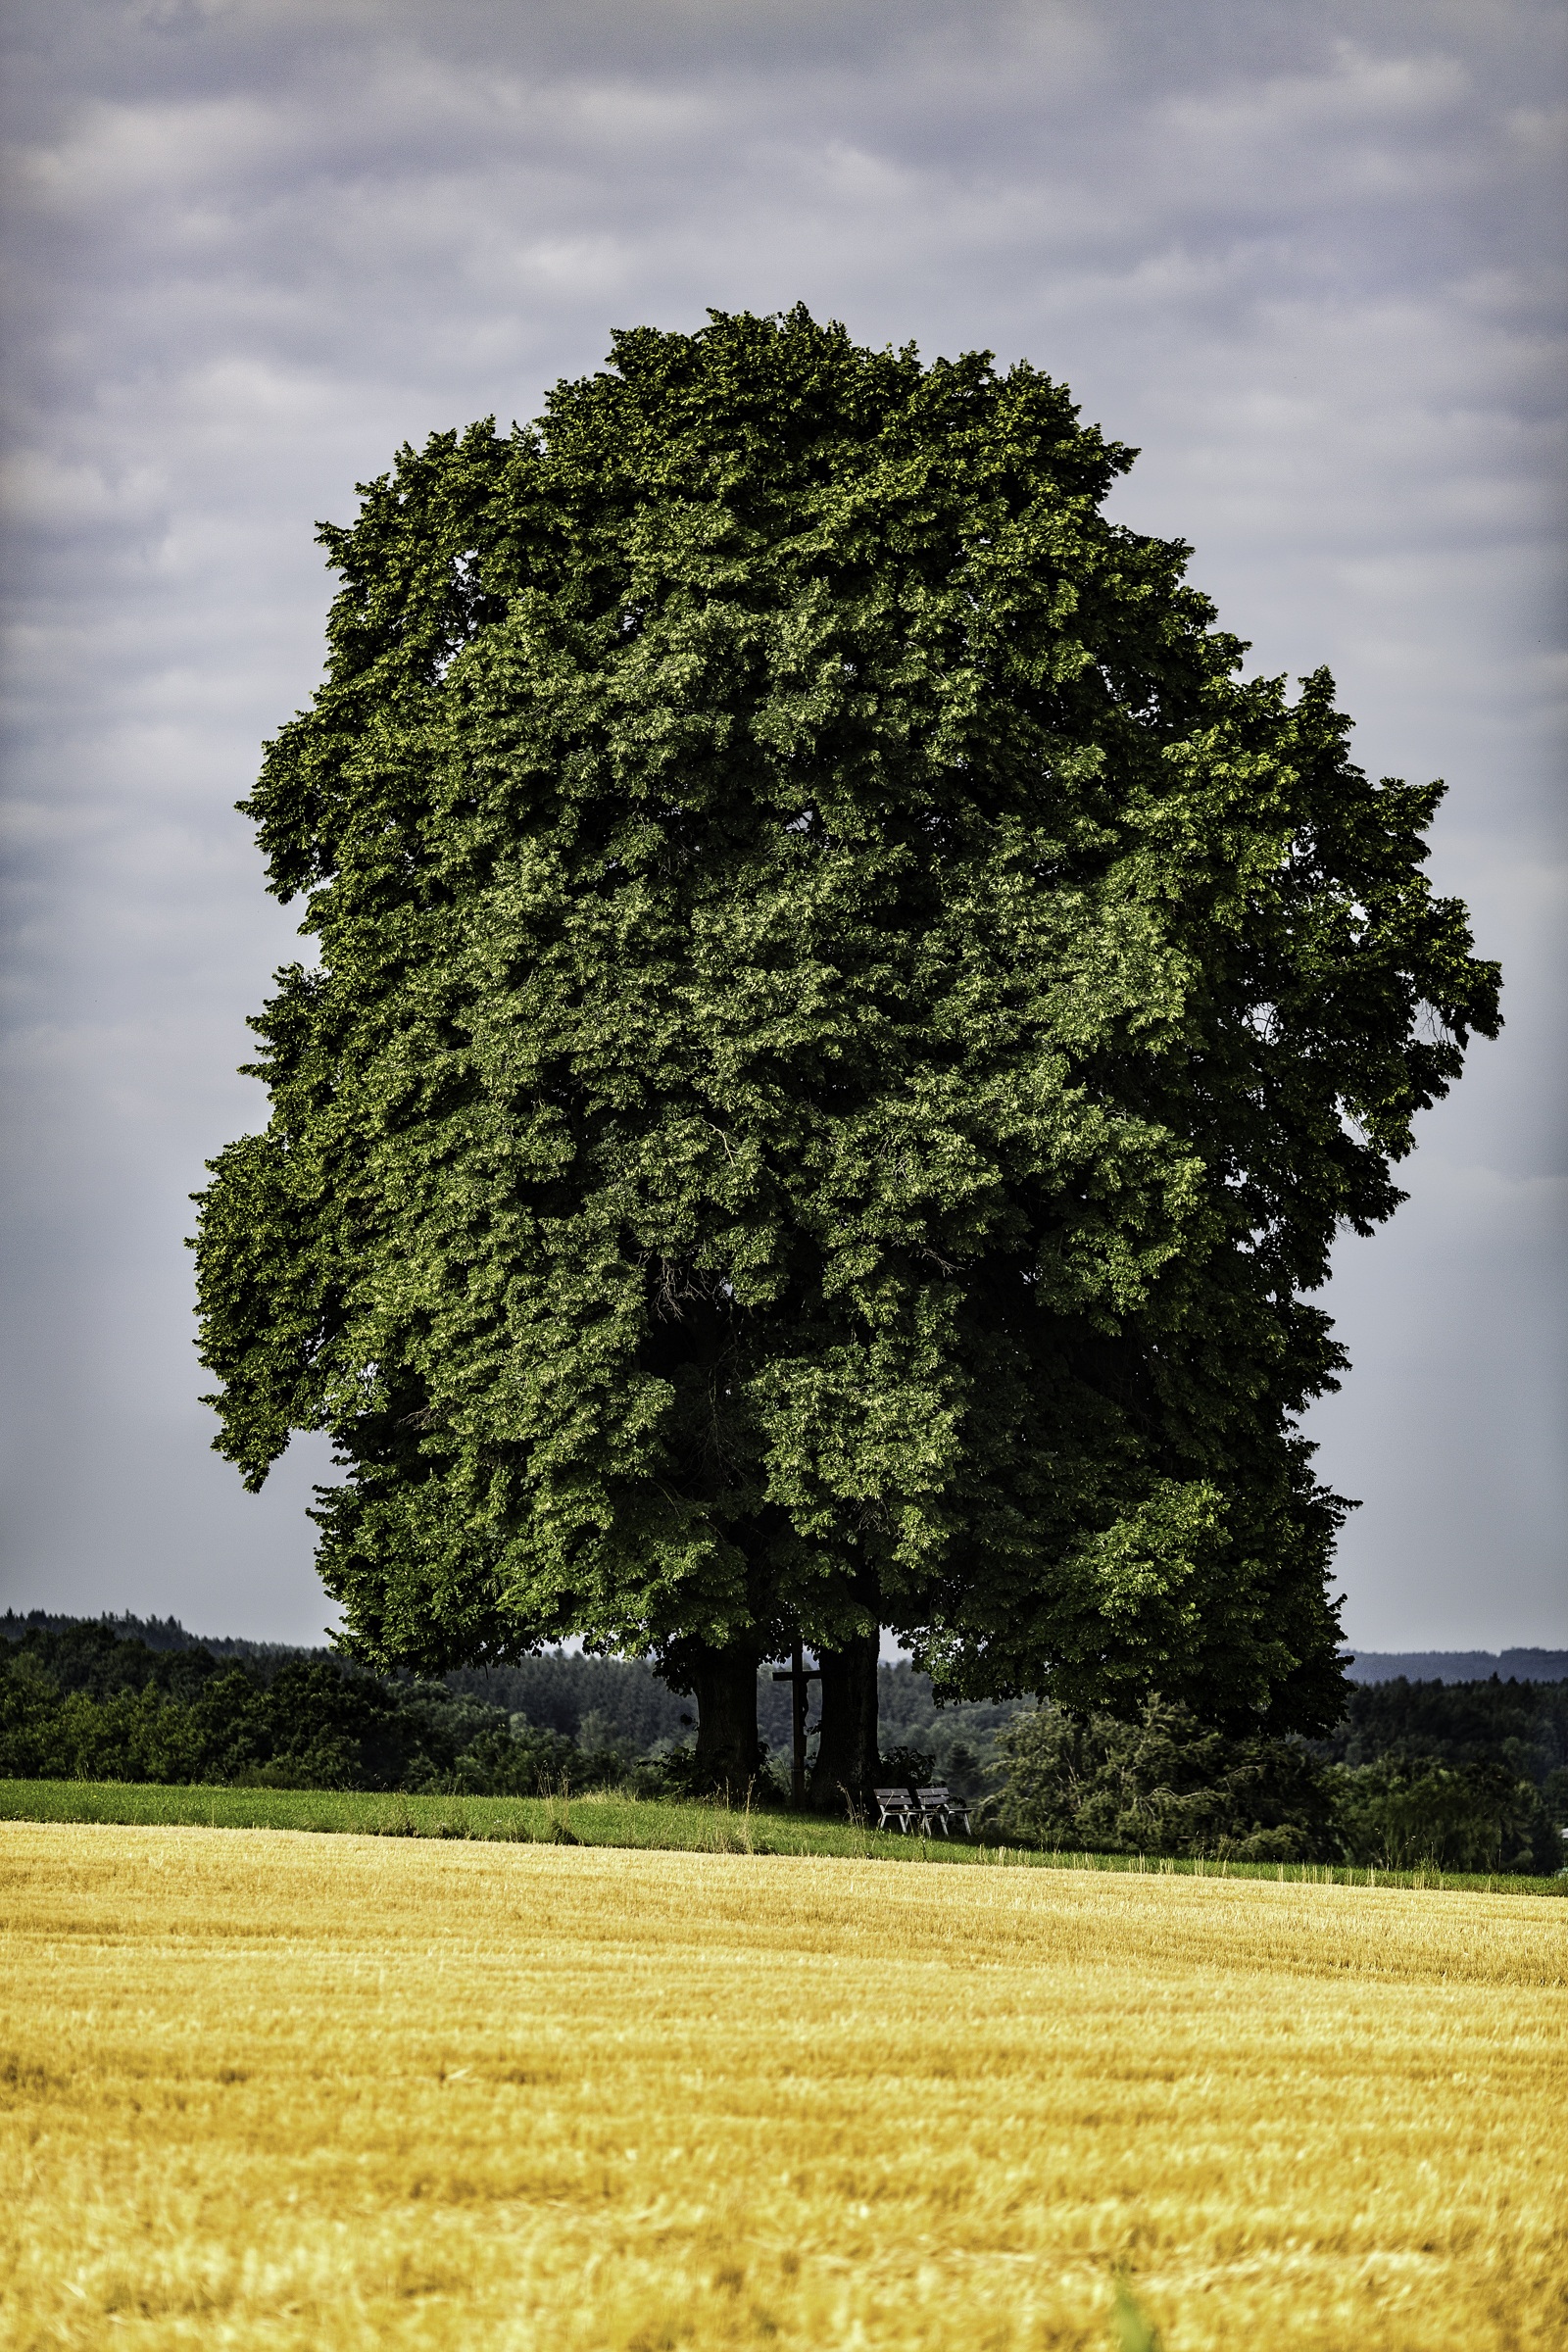
landscape, tree, nature, grass, outdoor, plant, field, meadow, sunlight, leaf, flower, green, autumn, yellow, trees, deciduous tree, oak, rural area, flowering plant, wayside chapel, old oak, grass family, woody plant, land plant